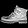
Label: Ankle boot